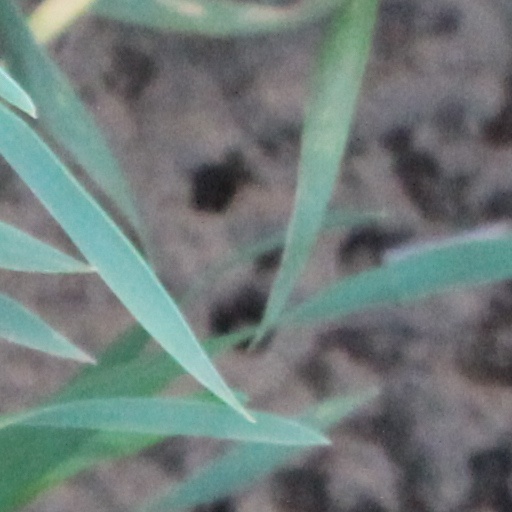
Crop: wheat